Marcus Wills

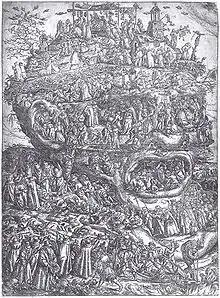
His Archibald Prize winning painting was based on this print by Marcus Gheeraerts the Elder

Marcus Wills (born 1972) is an Australian painter, winner of the 2006 Archibald Prize and finalist in many other art competitions.